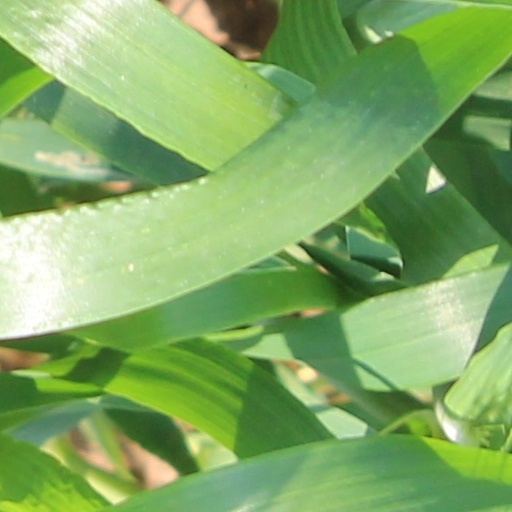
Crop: wheat